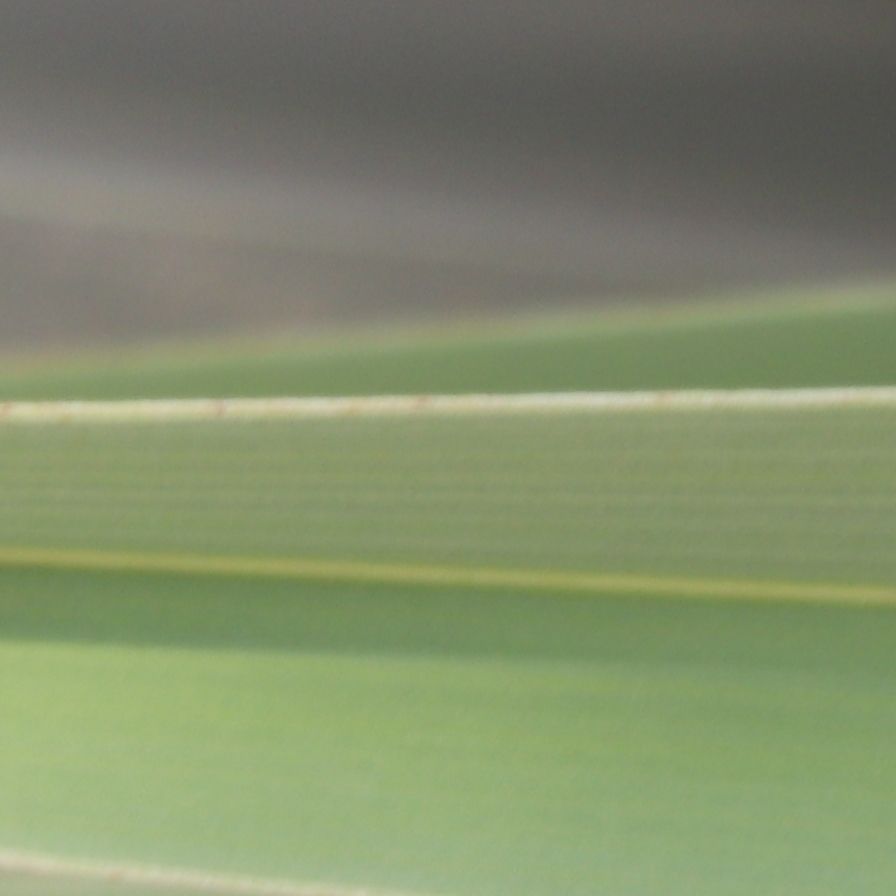
Label: Healthy